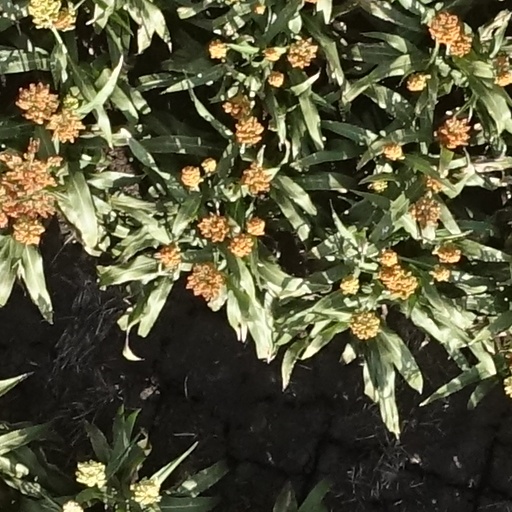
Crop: sorghum